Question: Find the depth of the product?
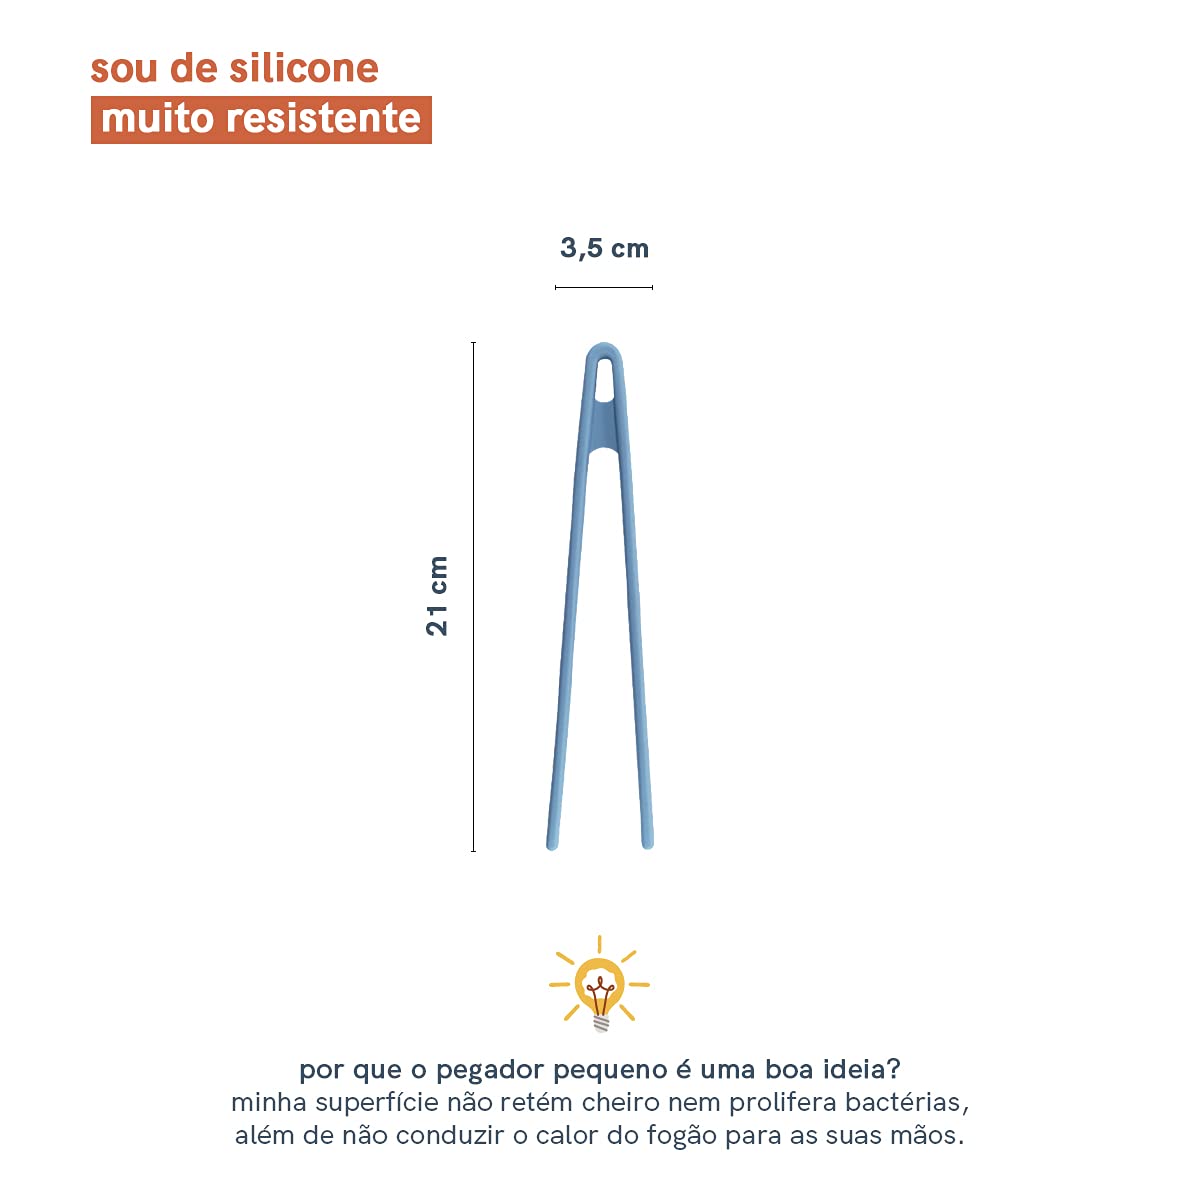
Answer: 21.0 centimetre